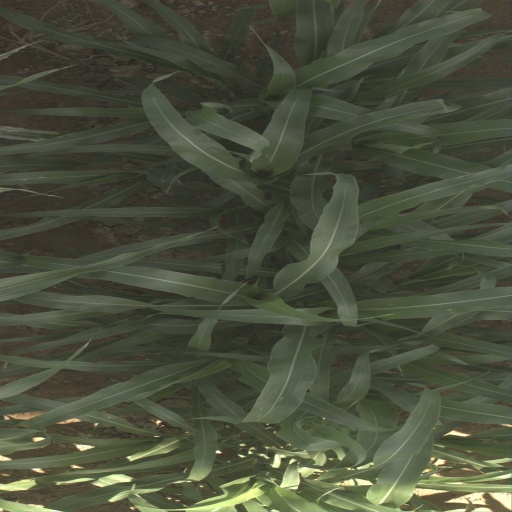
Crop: sorghum